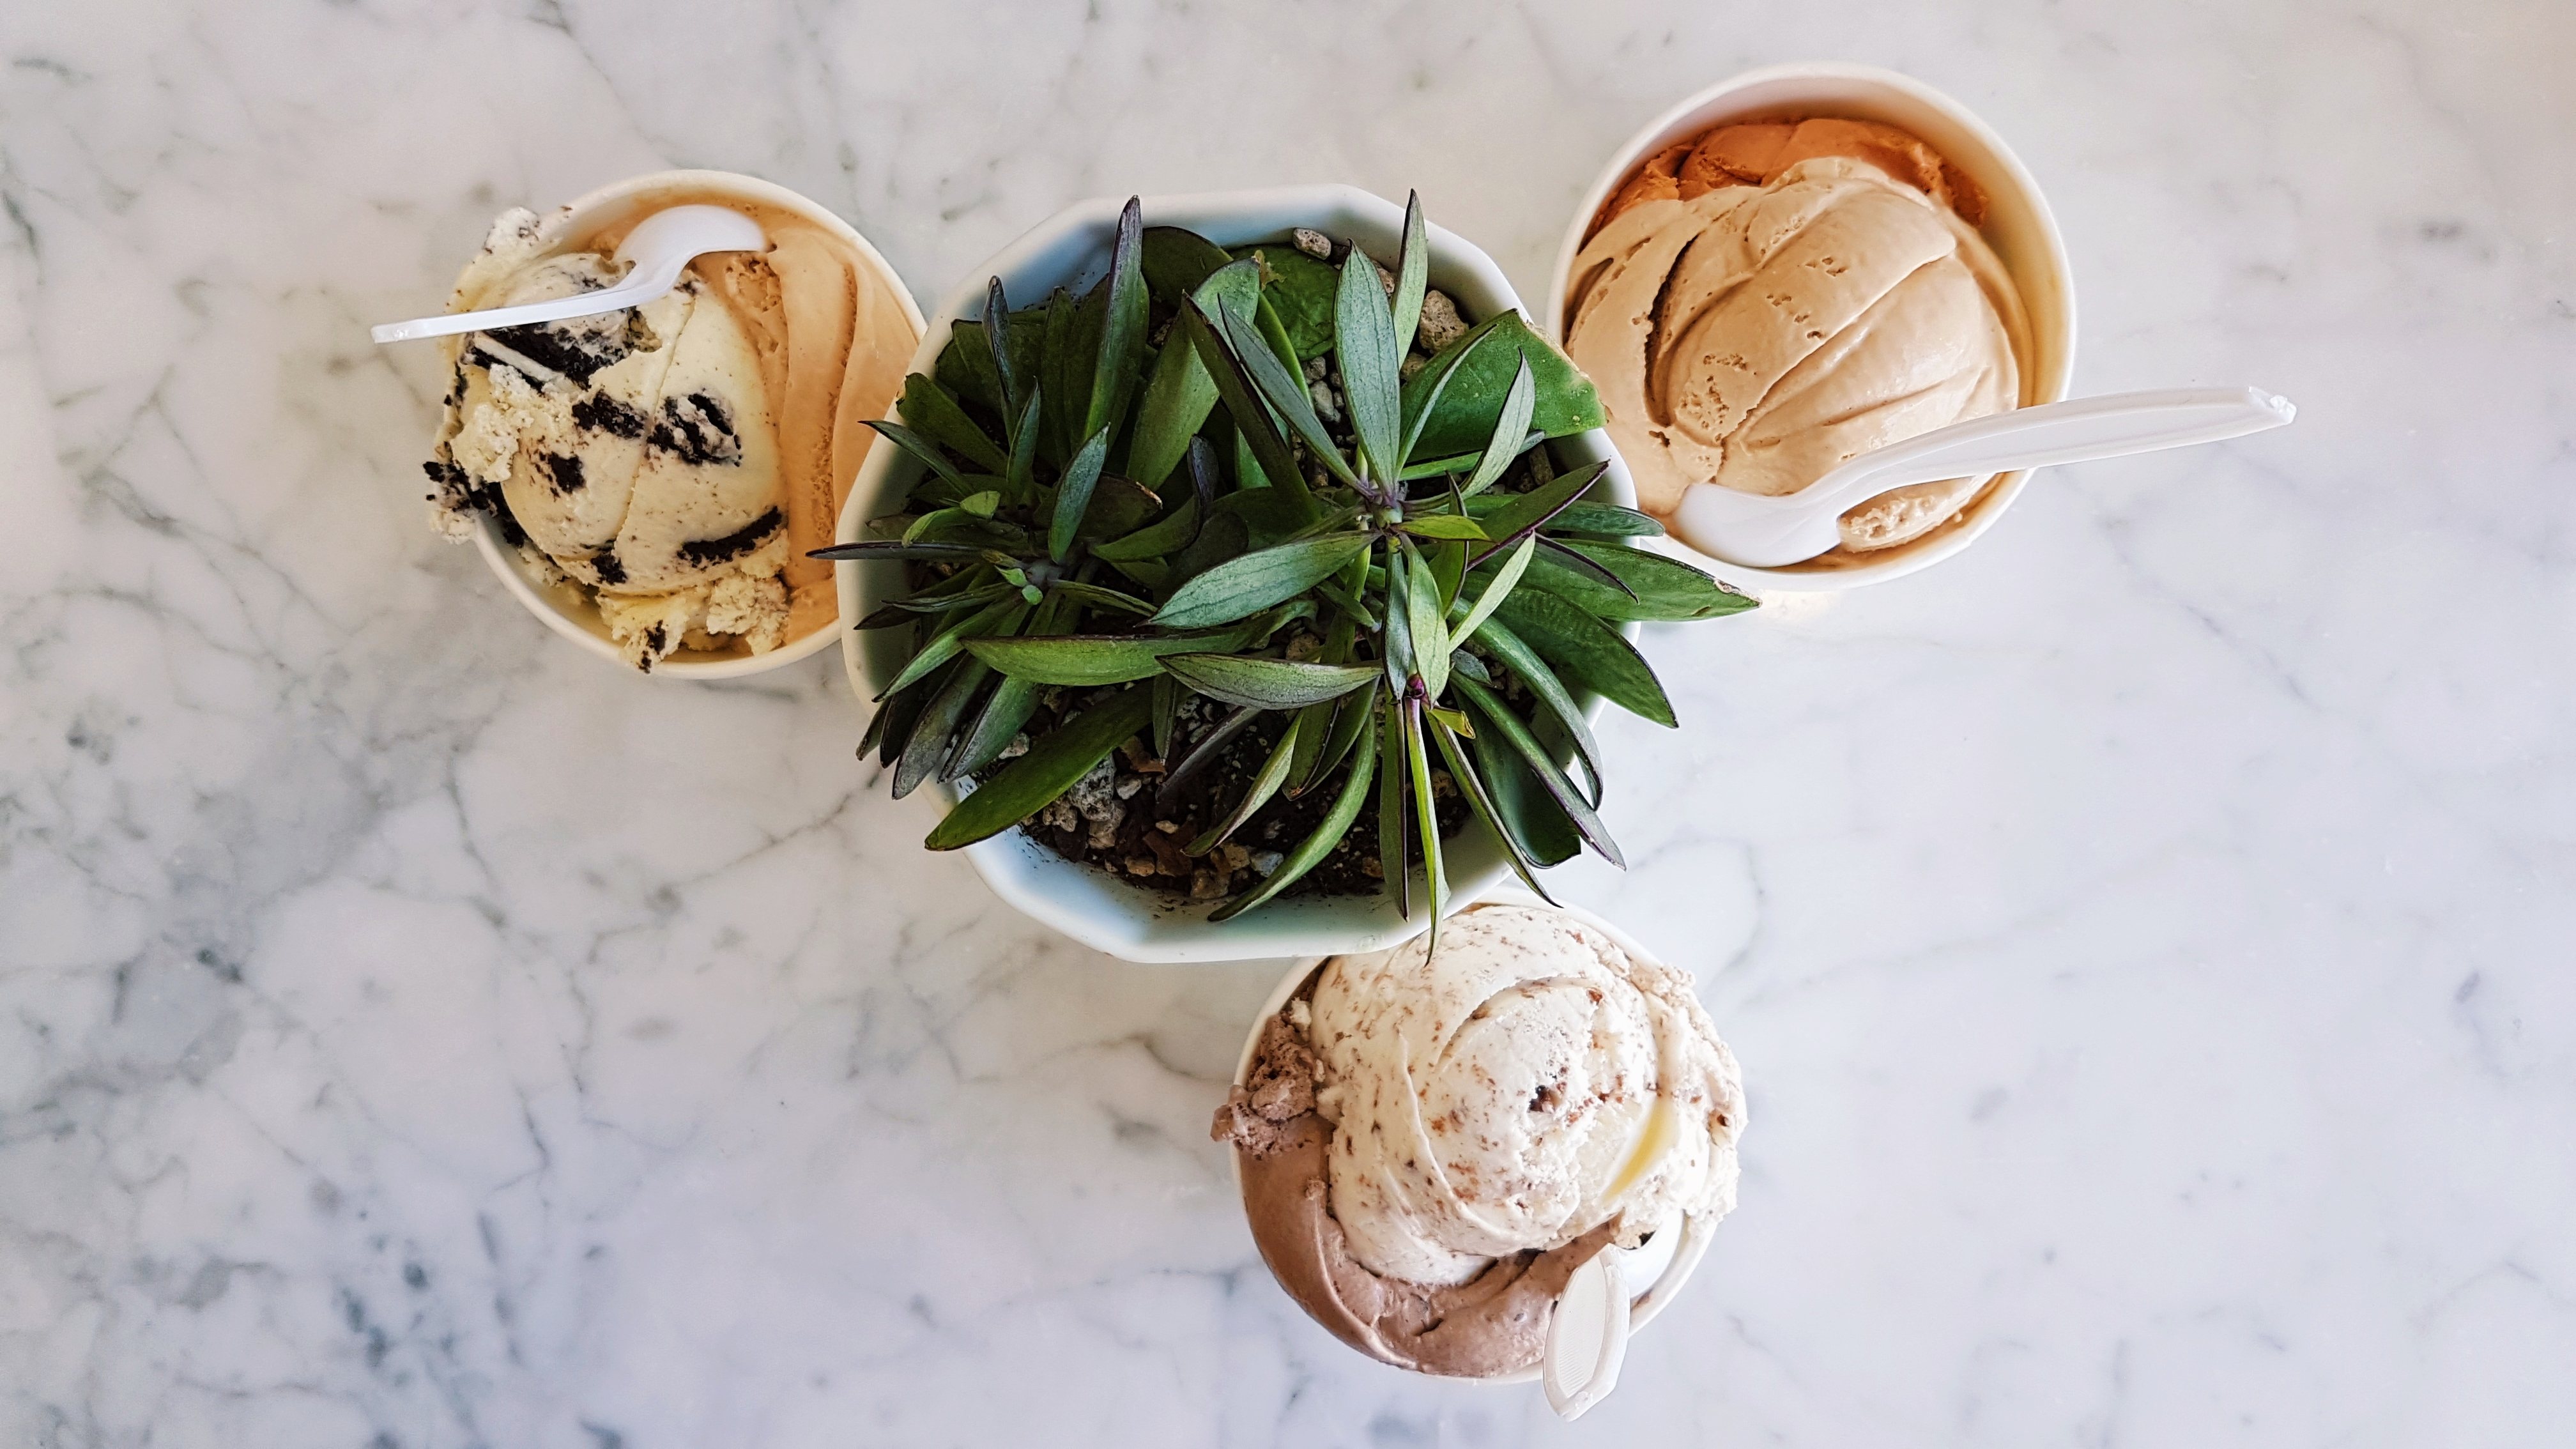
flower, meal, food, produce, dessert, coconut, flavor